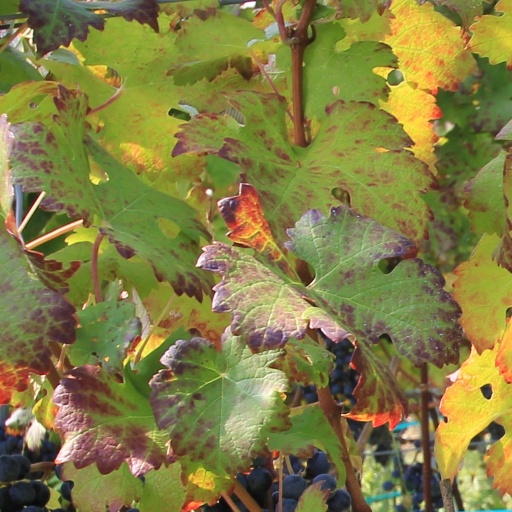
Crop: grape